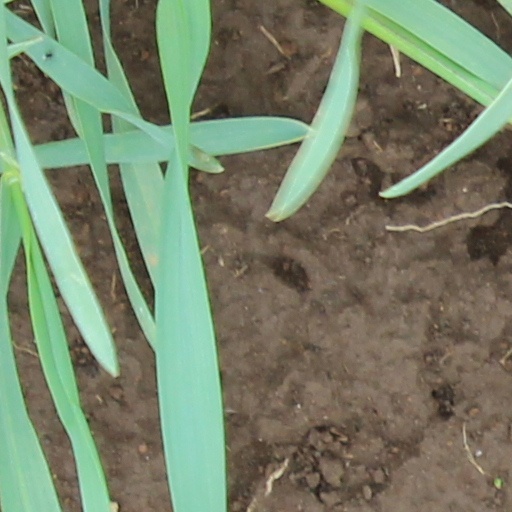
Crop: wheat